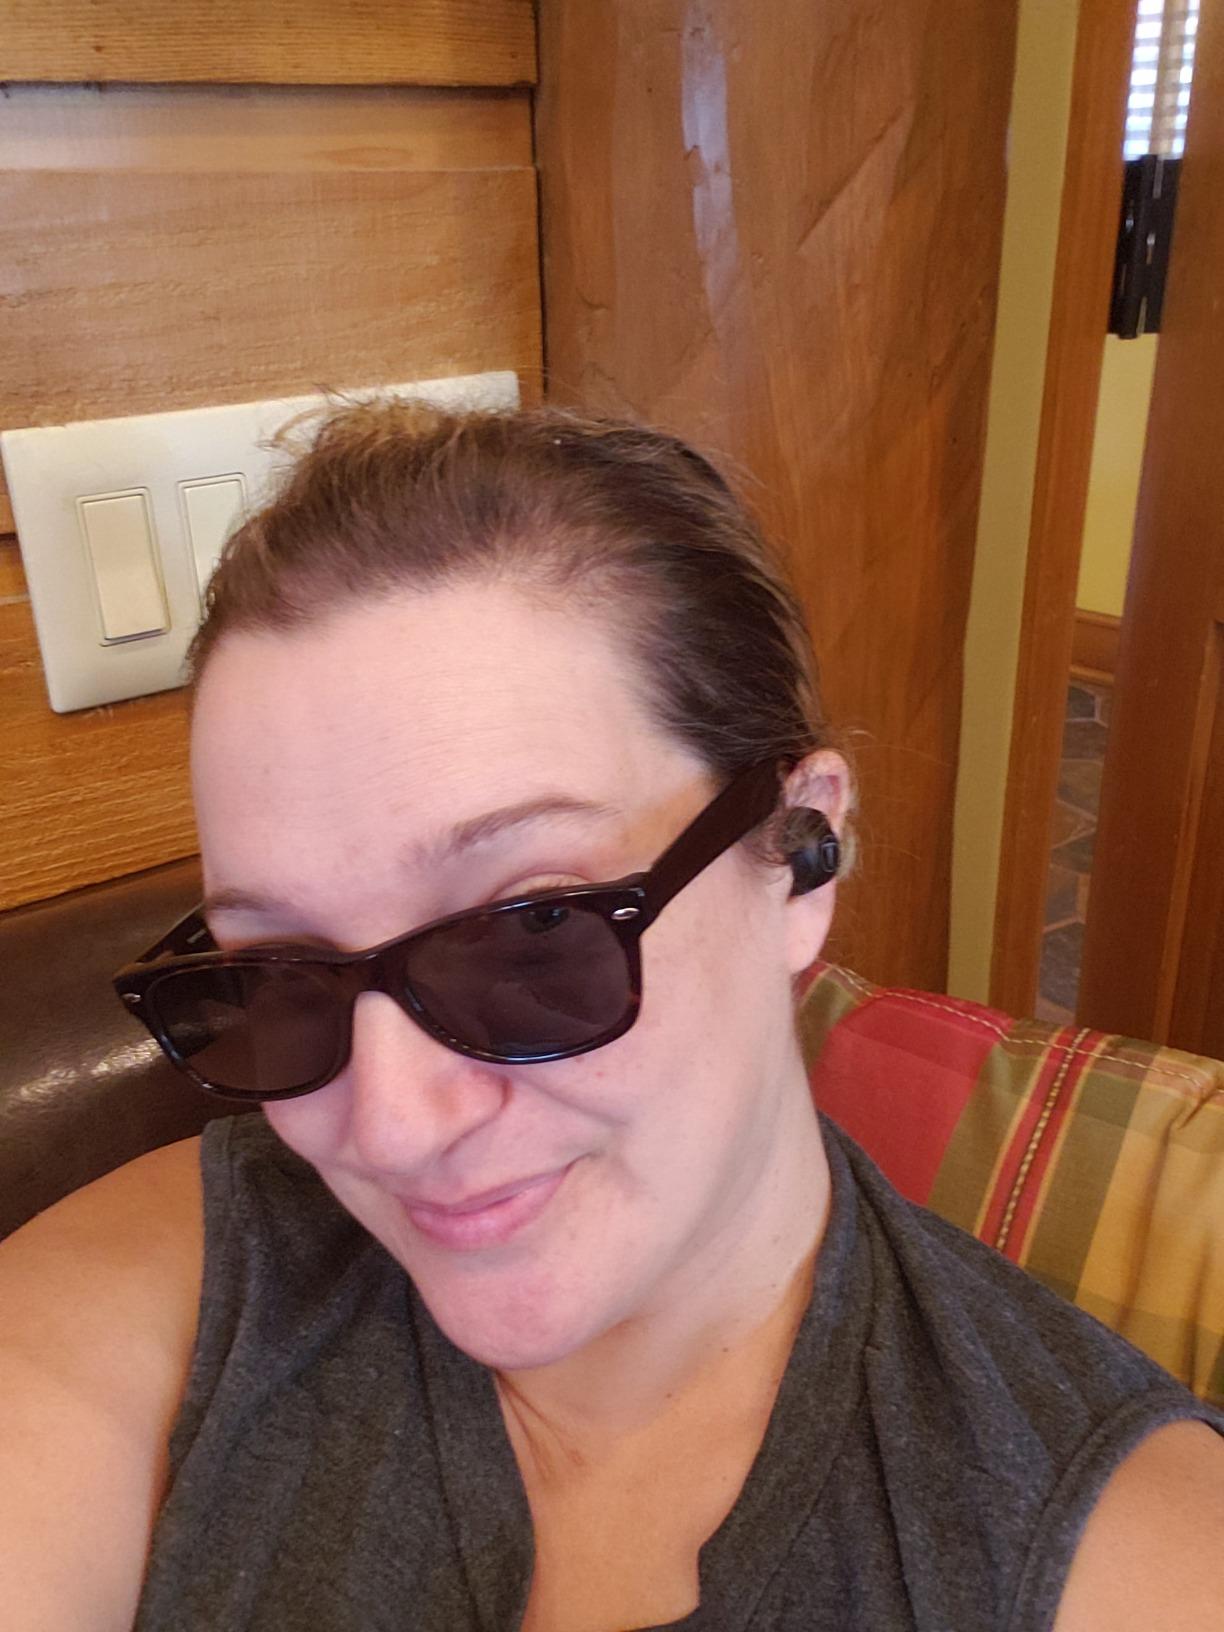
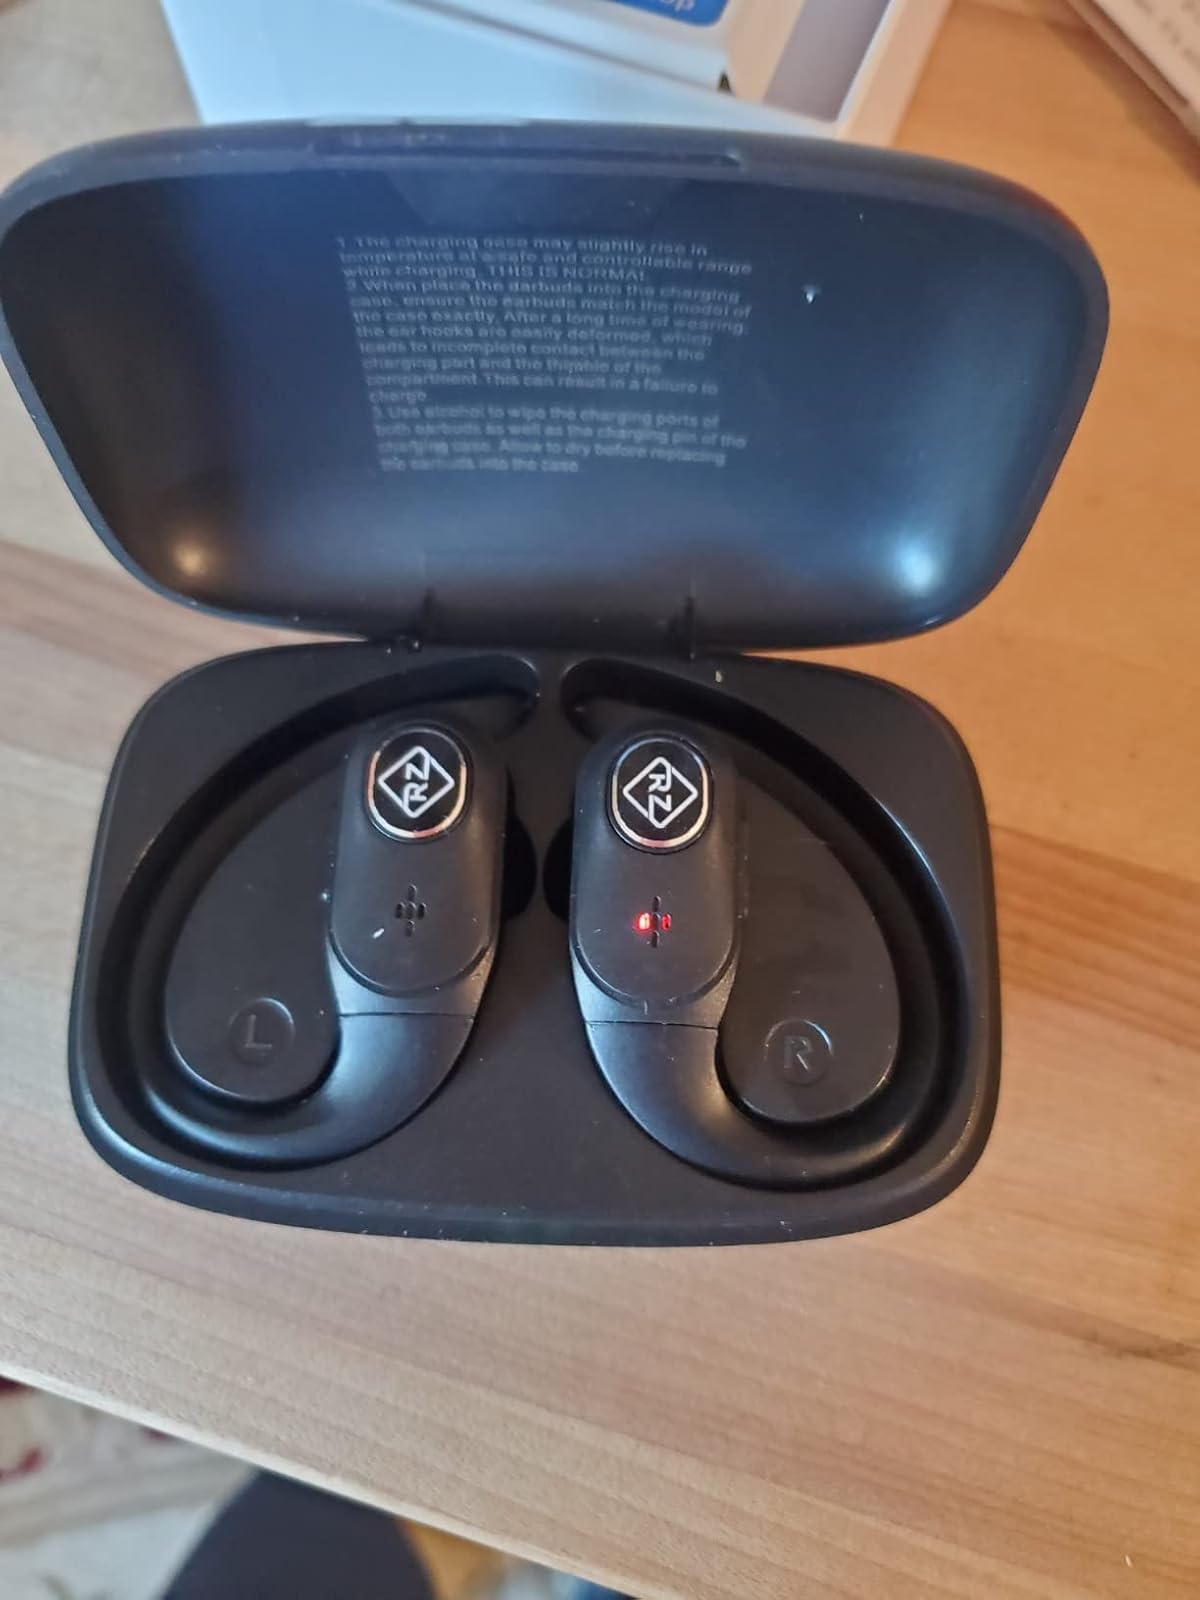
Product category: earbuds
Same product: no